Chamber gate

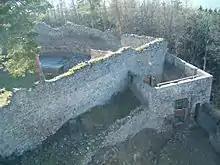
Chamber gate at Helfenburk Castle

A chamber gate is a type of gateway system on medieval town fortifications and castles that comprises at least two successive gateways linked by an easily defended passageway between two walls. Chamber gates can be built in the space between two enceintes or built into an enceinte as an independent gateway. Because relatively few fortifications are surrounded by a complete second defensive wall, chamber gates are frequently found in short "Zwinger" sections.